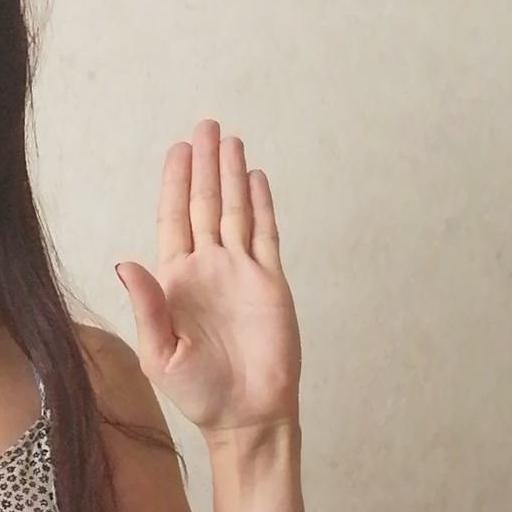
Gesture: stop